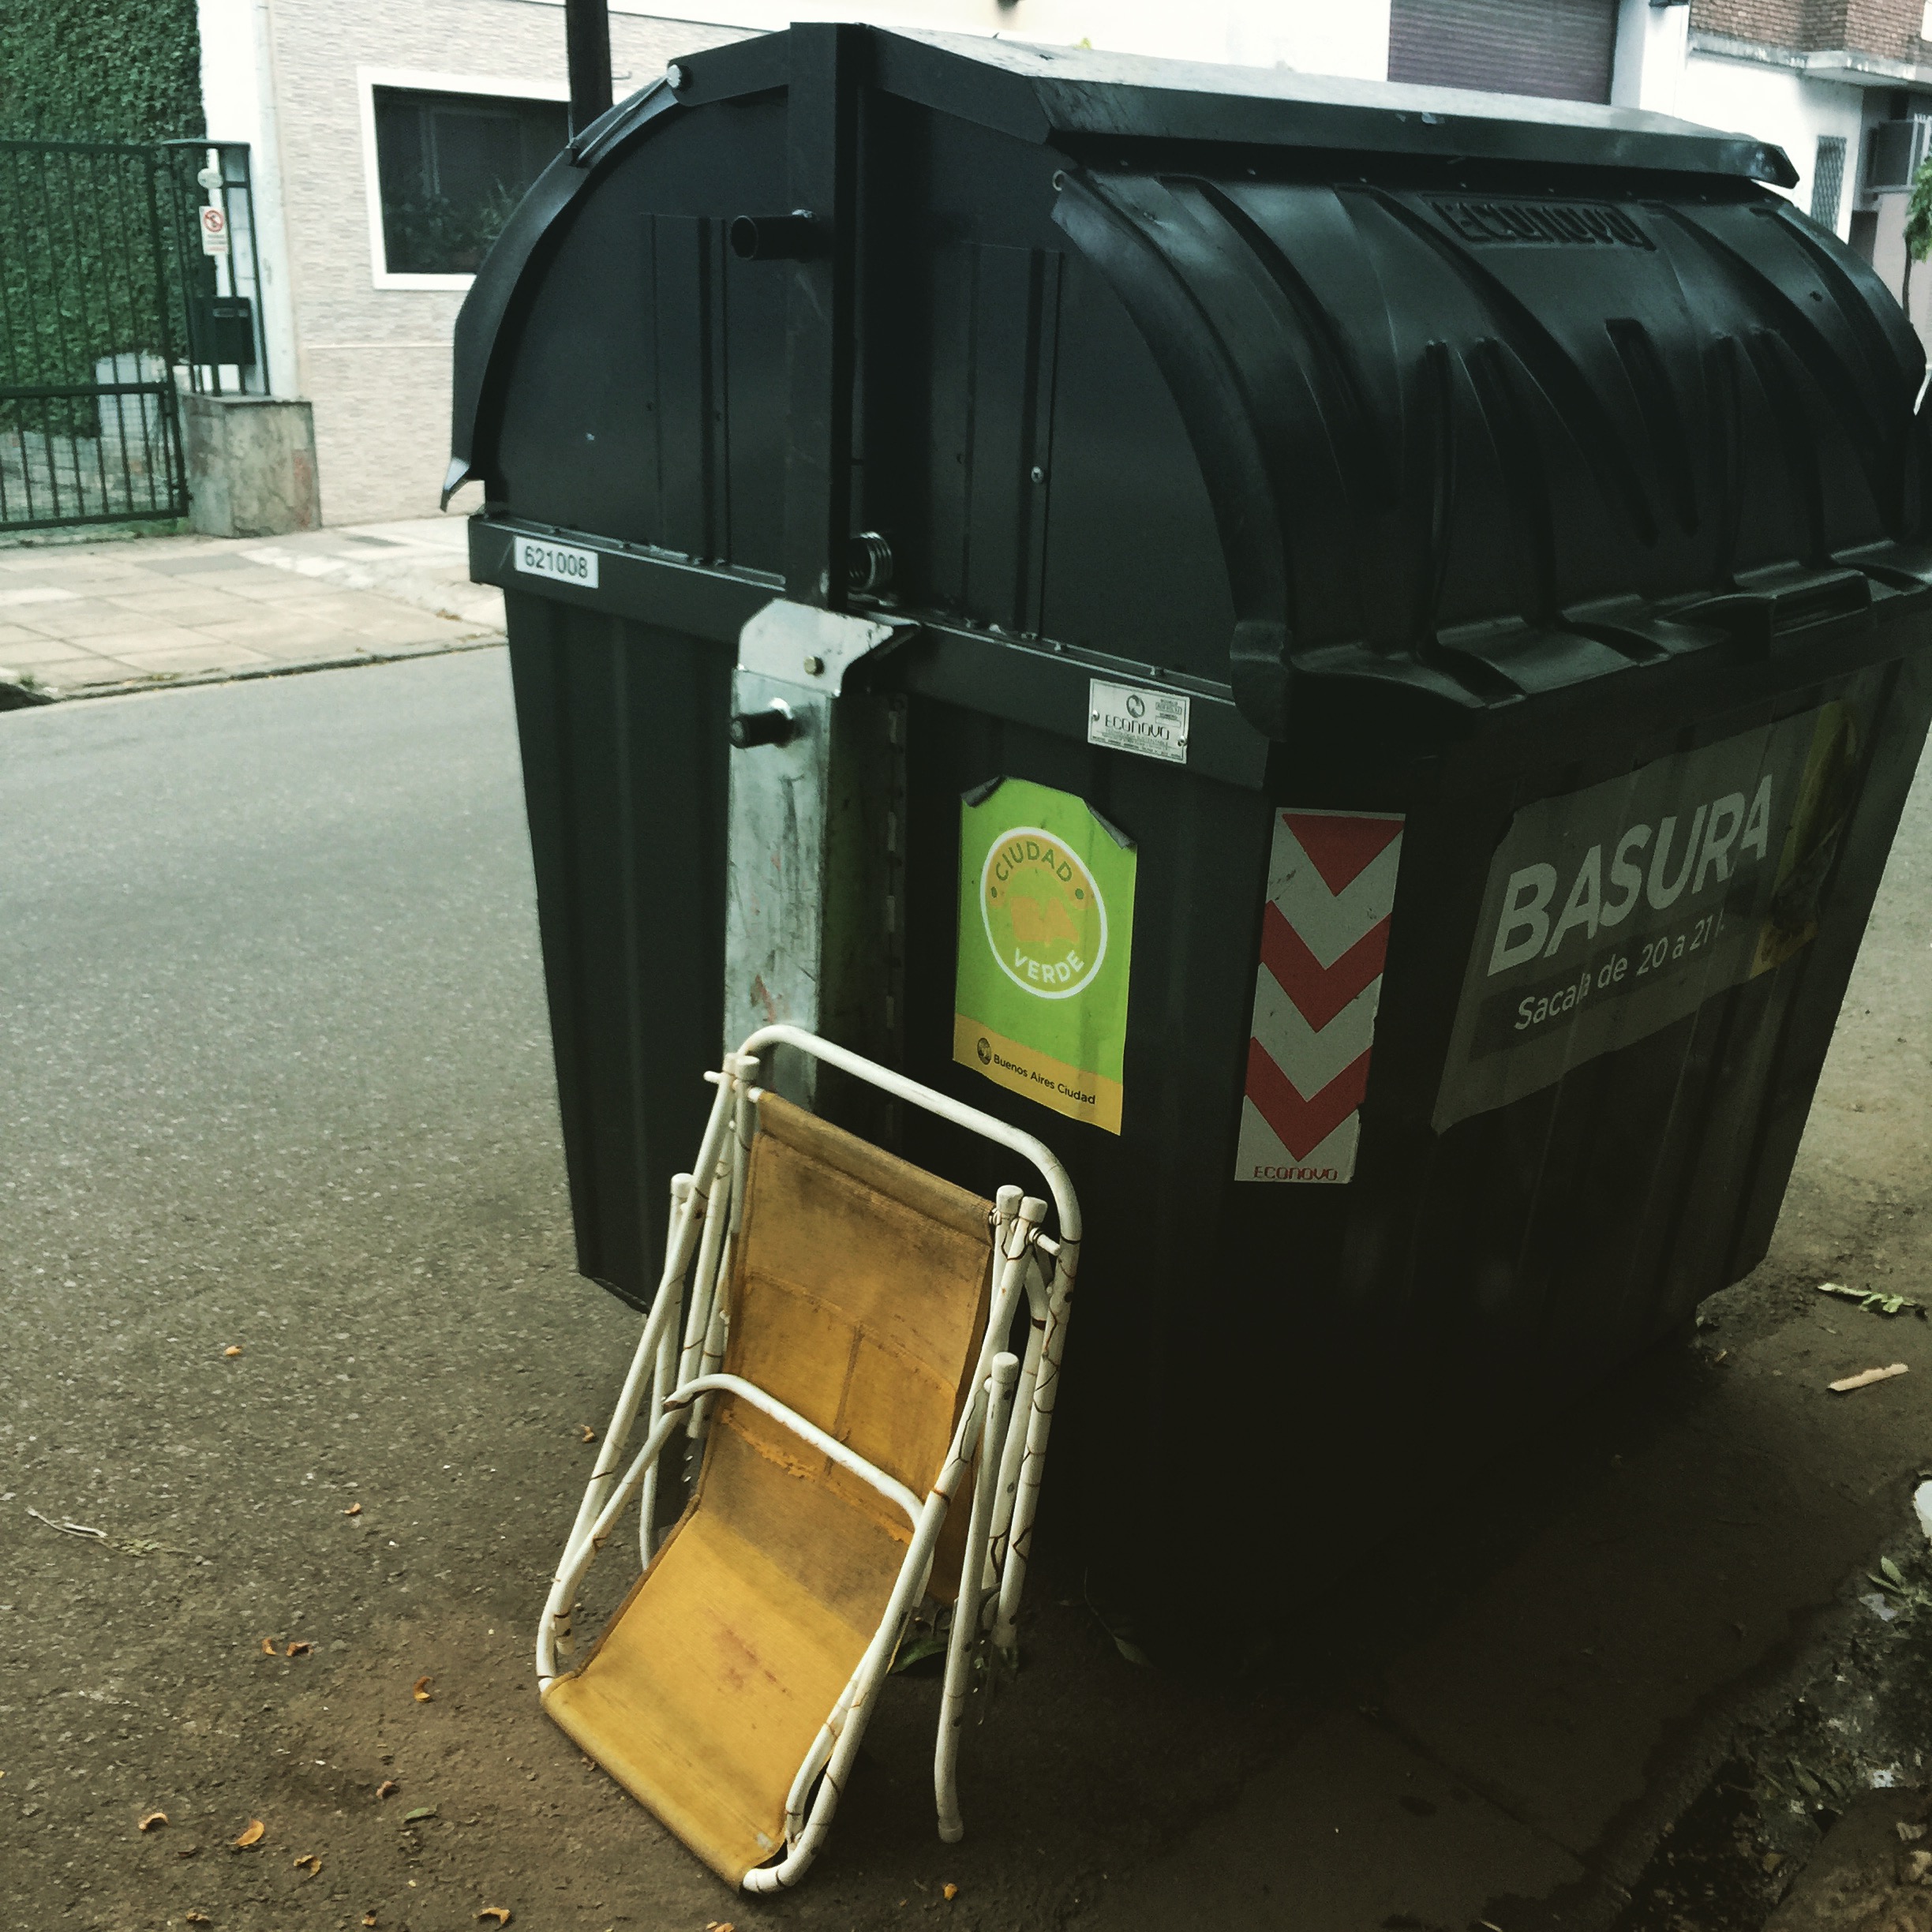
iphone, vehicle, beachchair, waste, argentina, trash, iphoneography, project365, squareformat, rodrigoparedes, buenosaires, ar, 160378, 160378com, www160378com, iphone6plus, 031, man made object